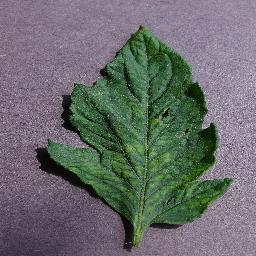
Label: Tomato___Tomato_mosaic_virus